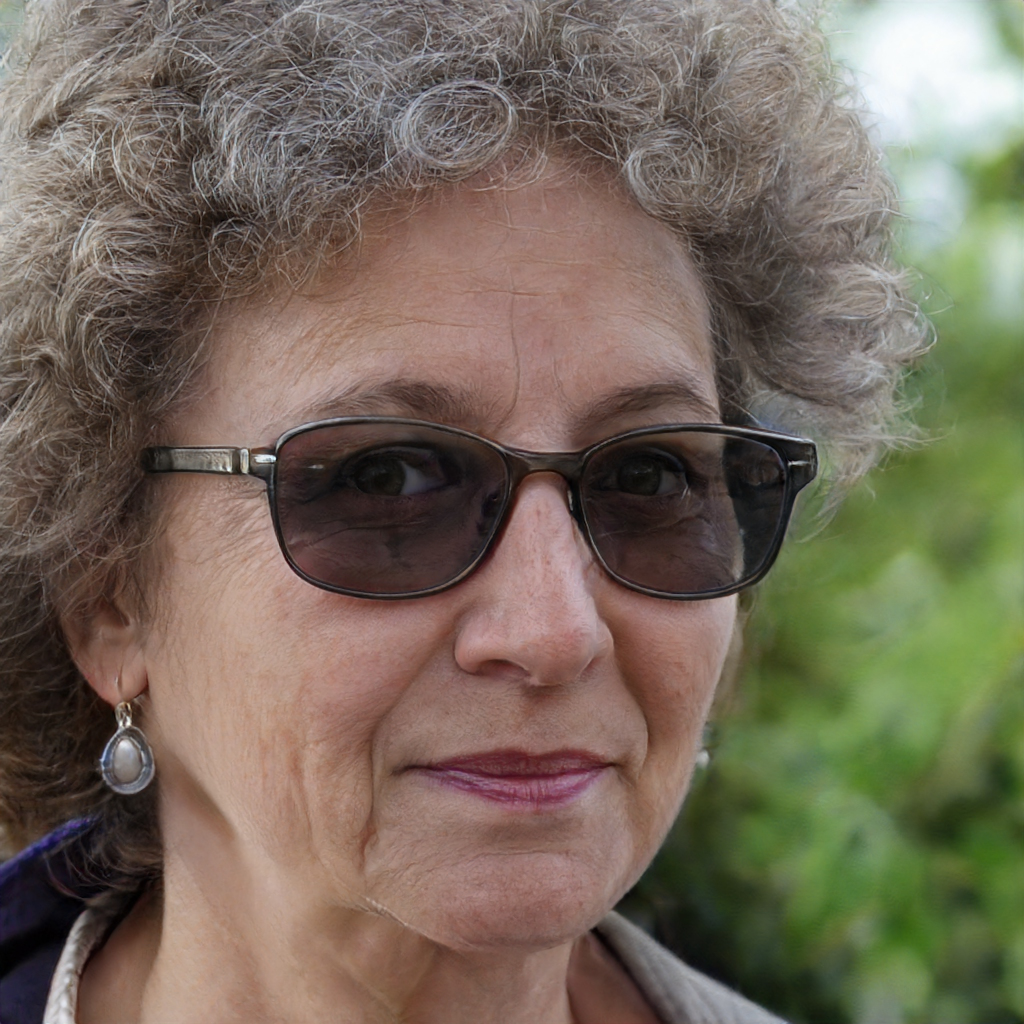
Portrait style: Real Portrait